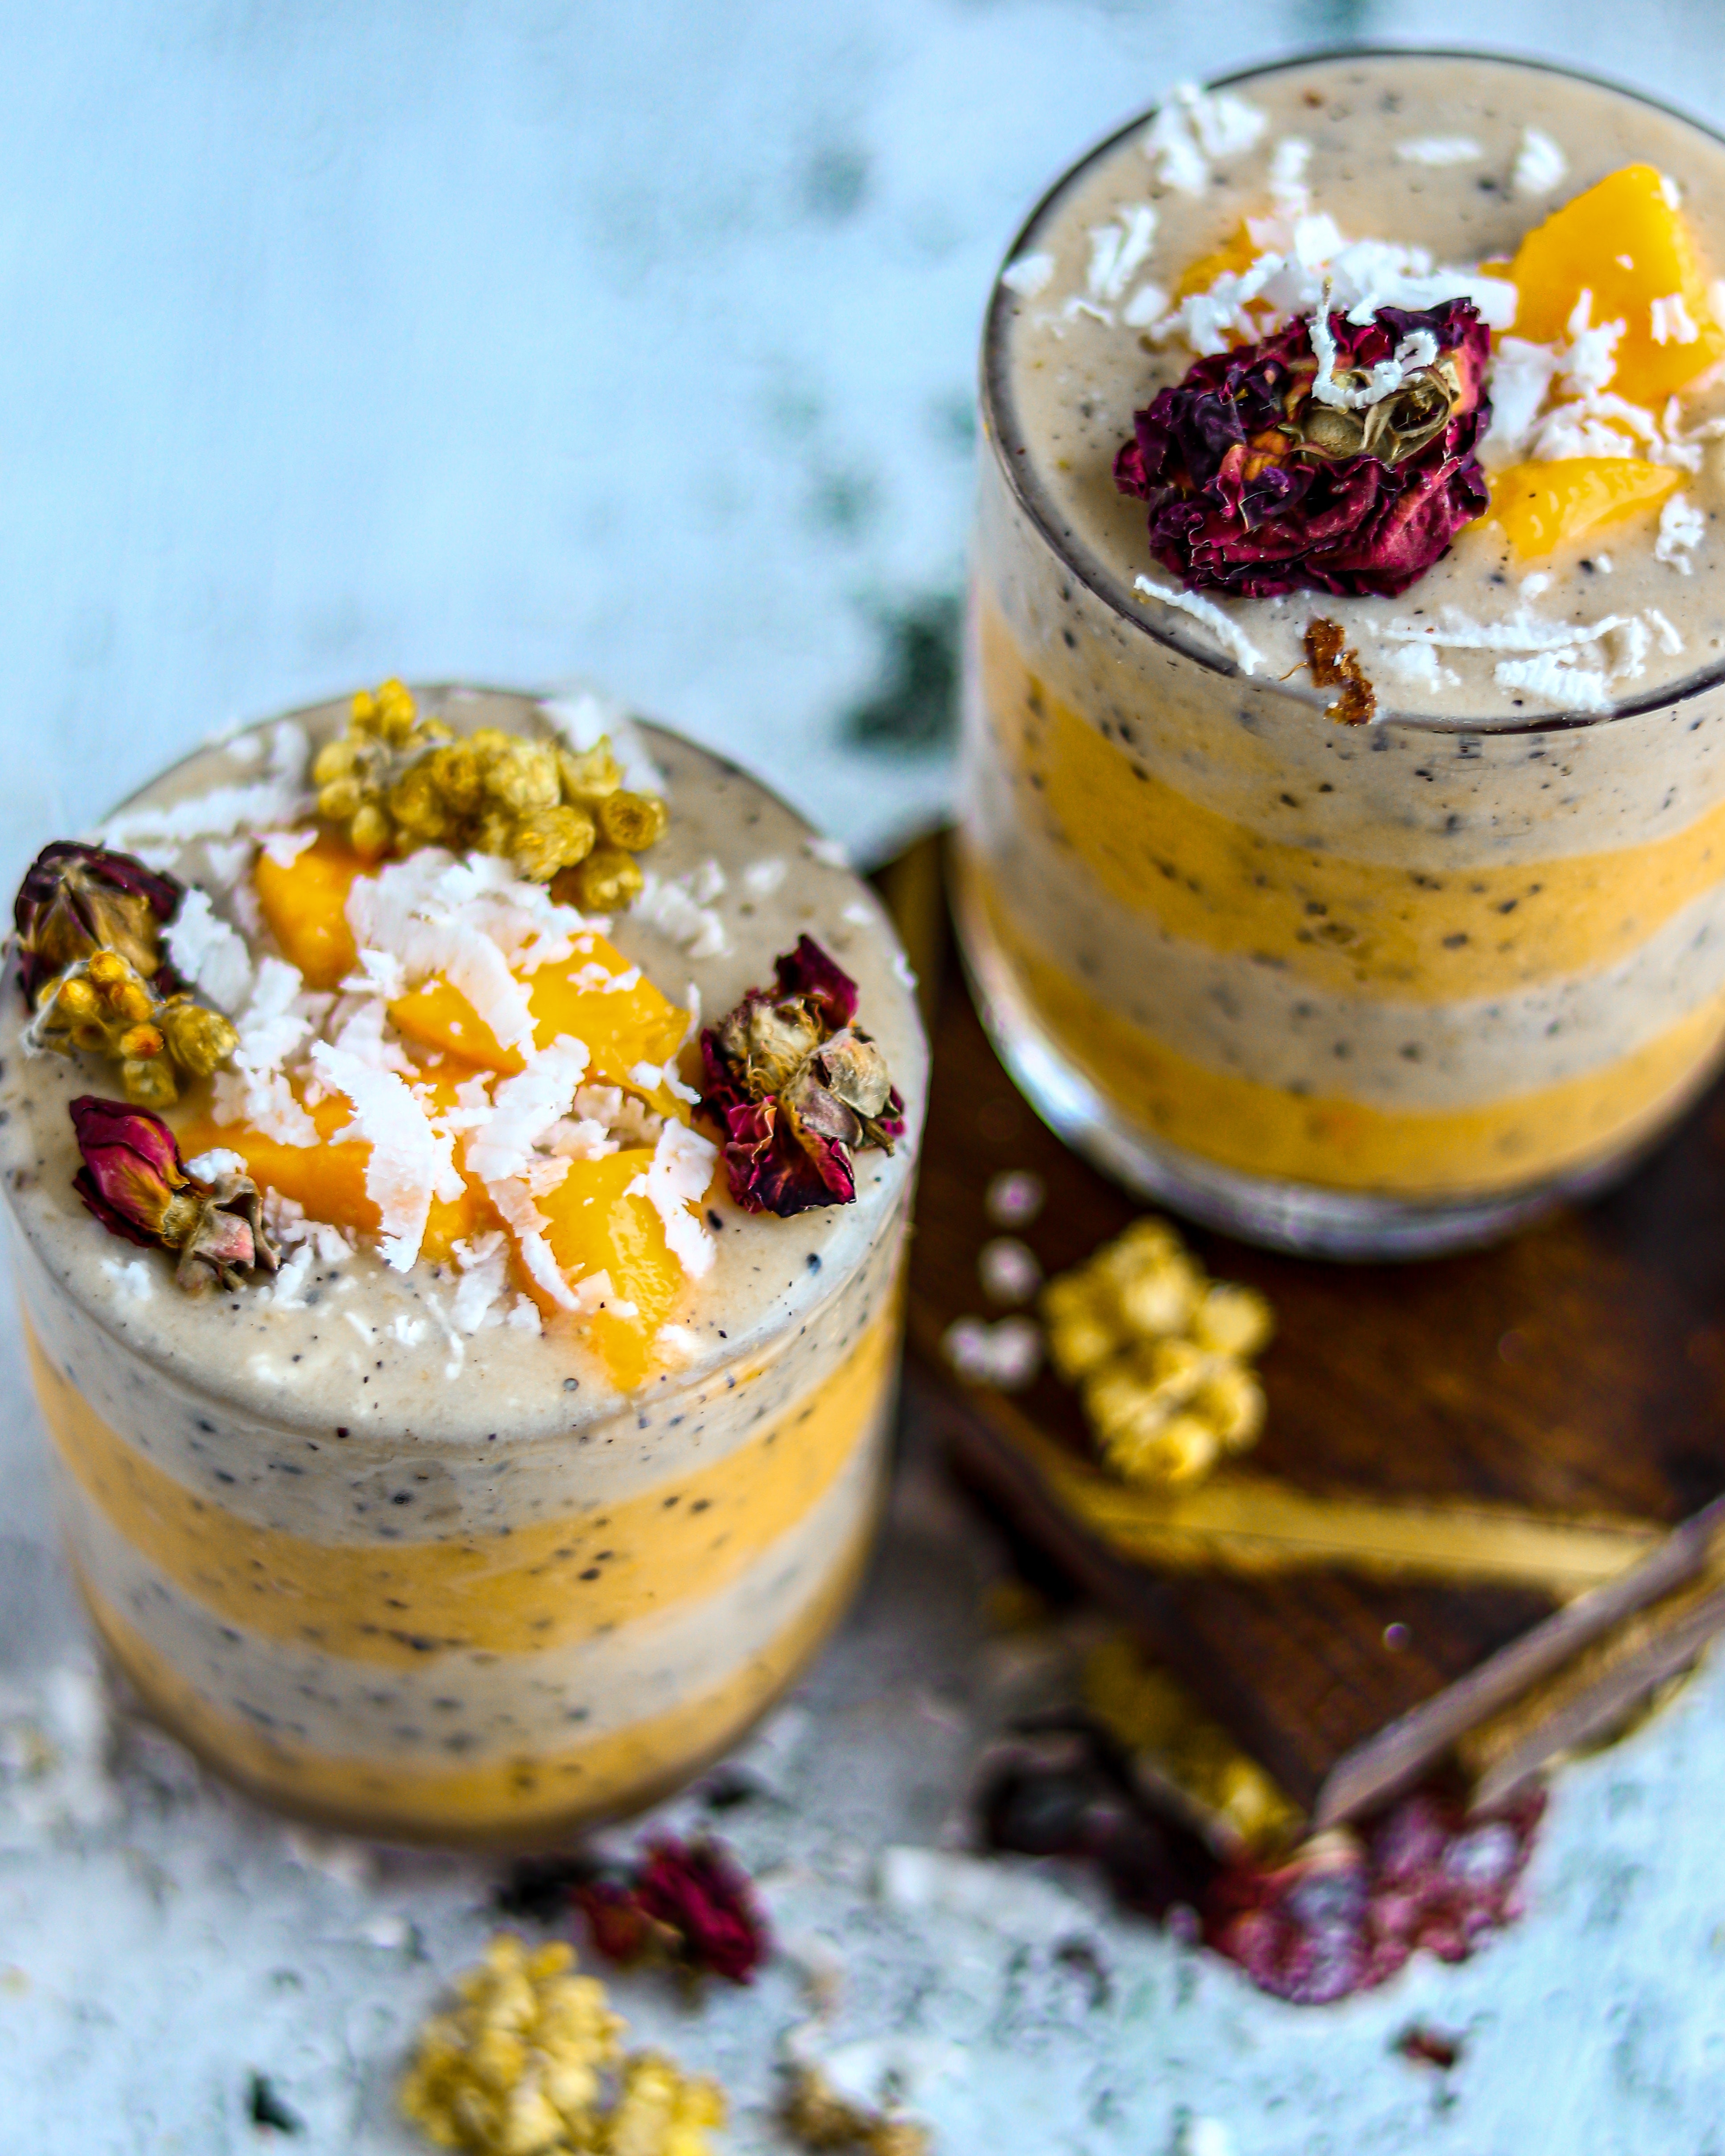
food, tableware, ingredient, recipe, cuisine, dish, produce, drink, ice cream, cream, frozen dessert, fruit, superfood, gelato, garnish, sweetness, comfort food, dairy, mixture, Chiboust cream, natural foods, syllabub, dessert, rice, dondurma, delicacy, side dish, parfait, sorbetes, la carte food, semifreddo, Quark cheese, whipped cream, breakfast, skyscraper, bowl, clotted cream, mascarpone, vegetarian food, finger food, pudding, indian cuisine